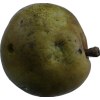
Label: pear